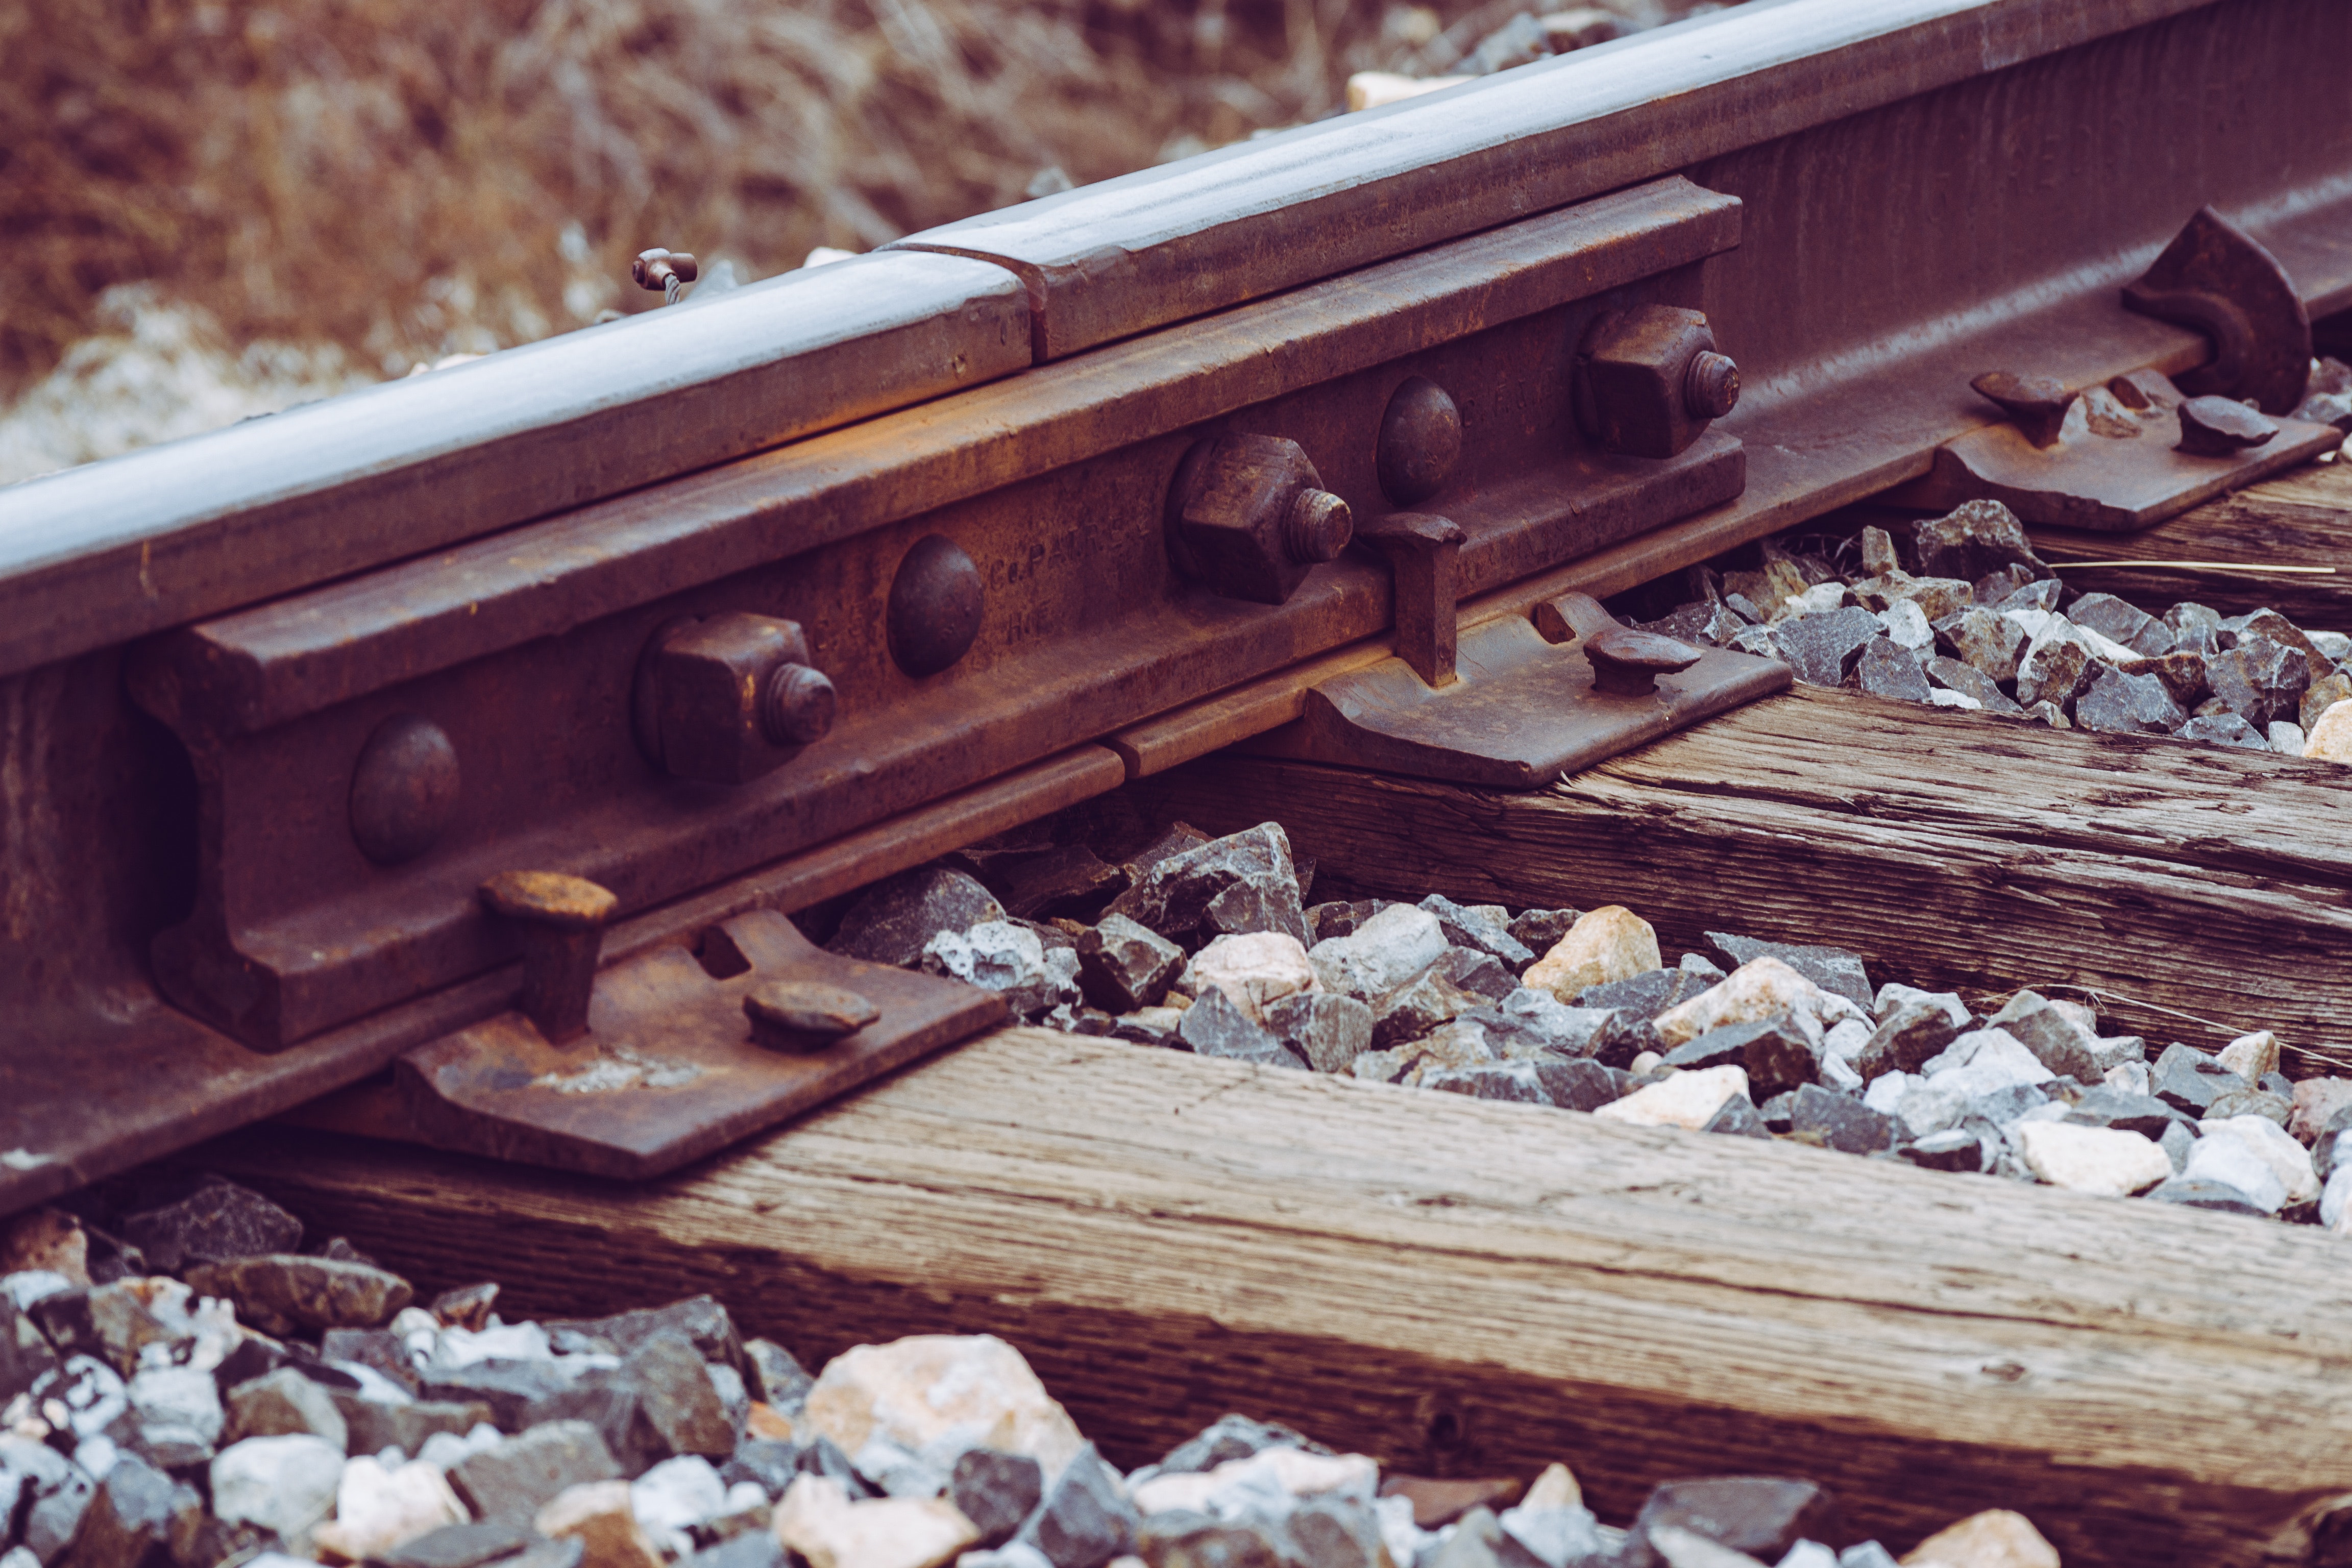
track, transport, railway, metal, vehicle, train, wood, rolling, rubble, railroad car, nonbuilding structure